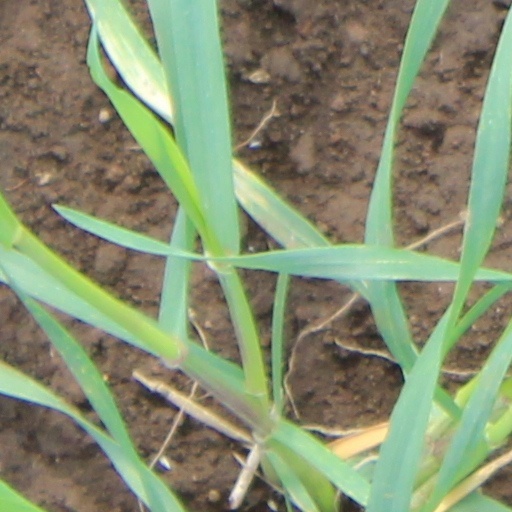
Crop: wheat